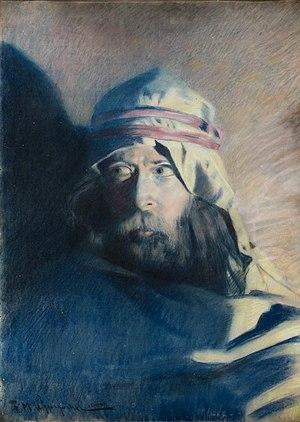
Feliks Michał Wygrzywalski est un peintre orientaliste polonais.